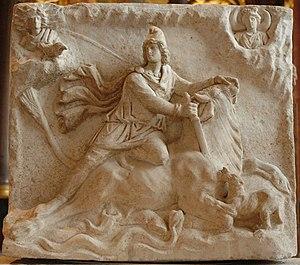
Mithras égorgeant le taureau sacré, face A d'un bas-relief romain en marbre, IIe–IIIe siècles ap. J.-C. Location: Louvre, Department of Greek, Etruscan and Roman Antiquities, Denon wing, ground floor (Ma 3441)
La tauroctonie est une représentation religieuse en relation avec l'univers ; le dieu indo-iranien Mithra, dont le culte connut un véritable essor à Rome, transperce de son glaive le cœur d'un taureau sur l'ordre du Soleil qu'il regarde par-dessus son épaule : le sang de ce taureau fertilise le monde. Les forces du Mal représentées par un chien, un serpent et un scorpion mordent l'animal pour s'opposer au sacrifice et à la fécondation du monde.